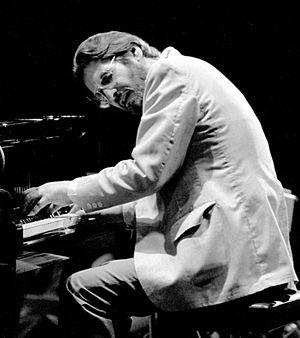
Le Grammy Award du meilleur album de jazz instrumental est un prix décerné chaque année depuis 1959 lors de la cérémonie des Grammy Awards.
Bill Evans, né le 16 août 1929 à Plainfield dans le New Jersey, aux États-Unis et mort le 15 septembre 1980 à New York, est un pianiste et compositeur de jazz américain.
Le Grammy Award for Best Improvised Jazz Solo est une récompense musicale décernée depuis 1959 à des artistes de jazz lors de la cérémonie des Grammy Awards.